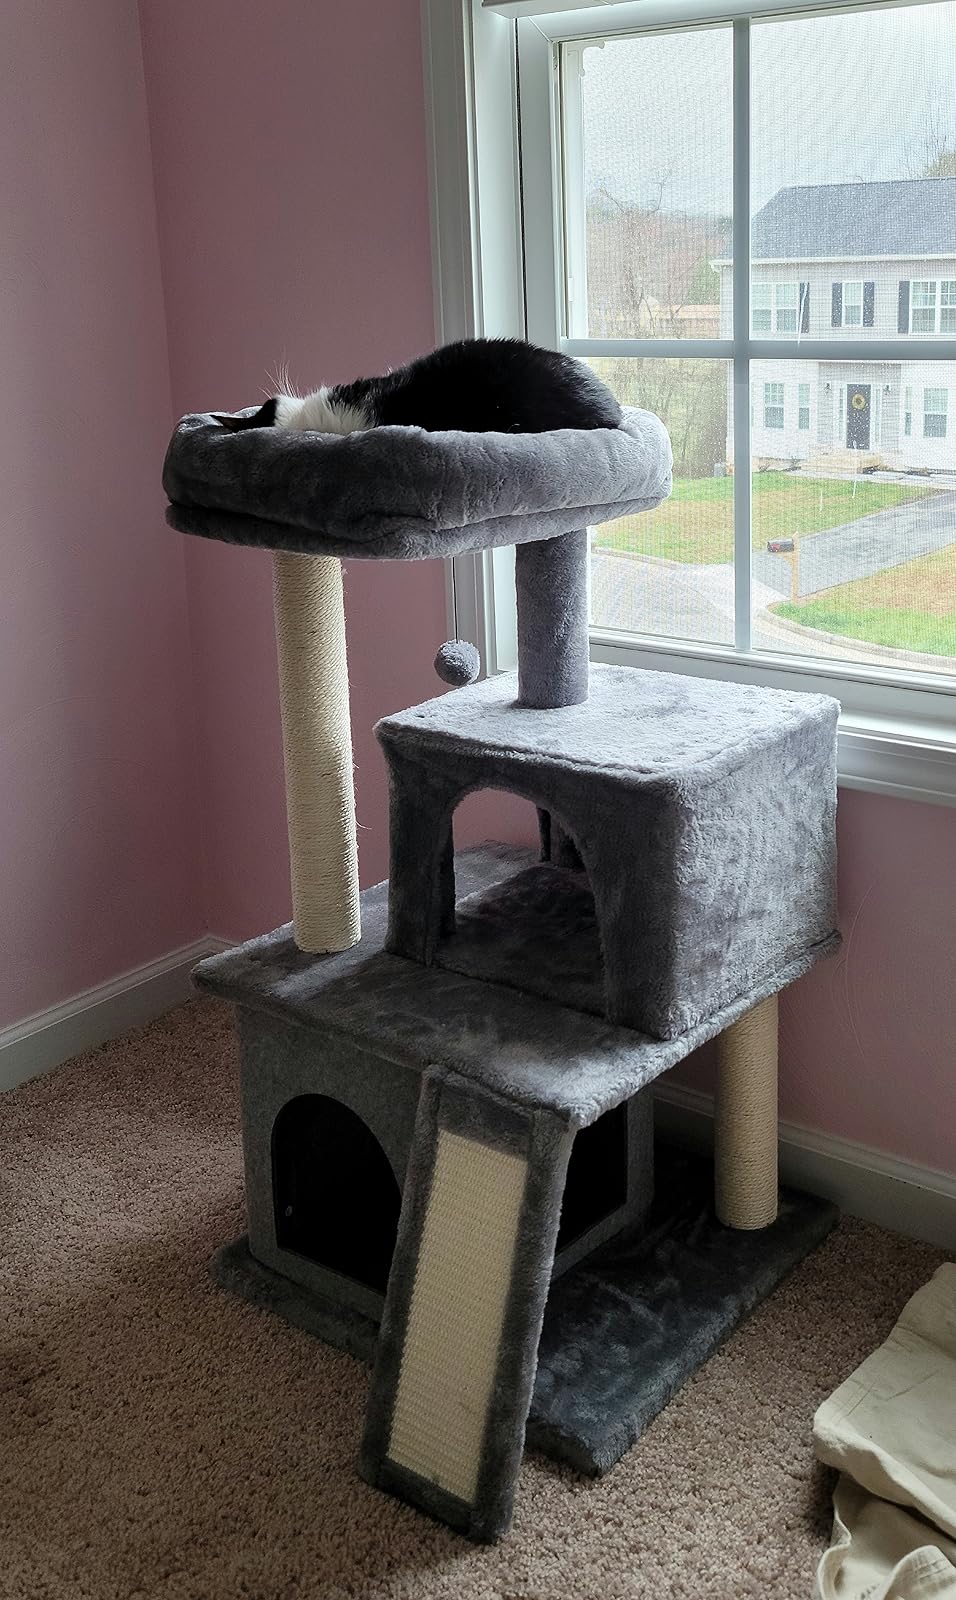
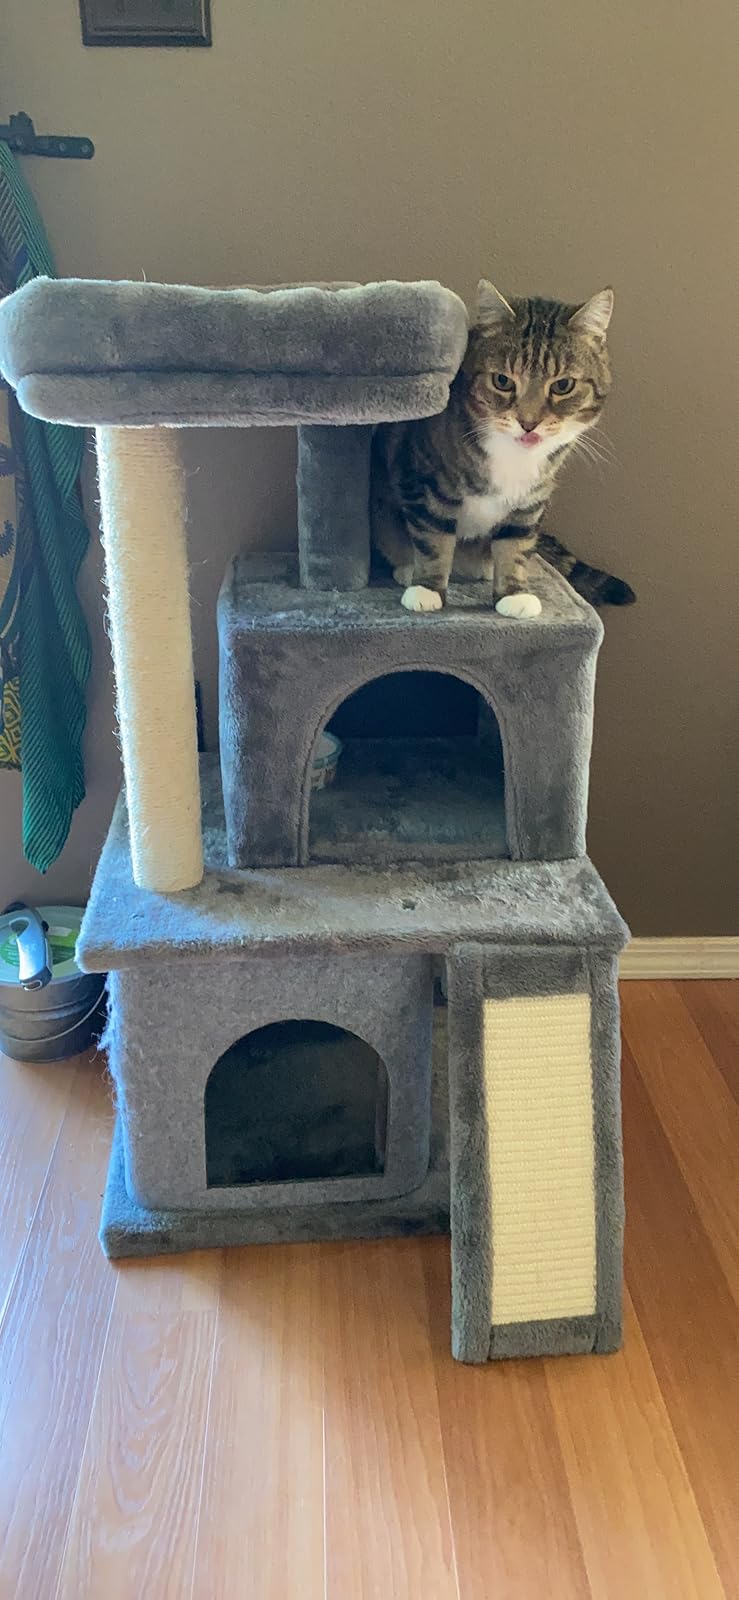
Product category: items_cat tree
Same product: yes